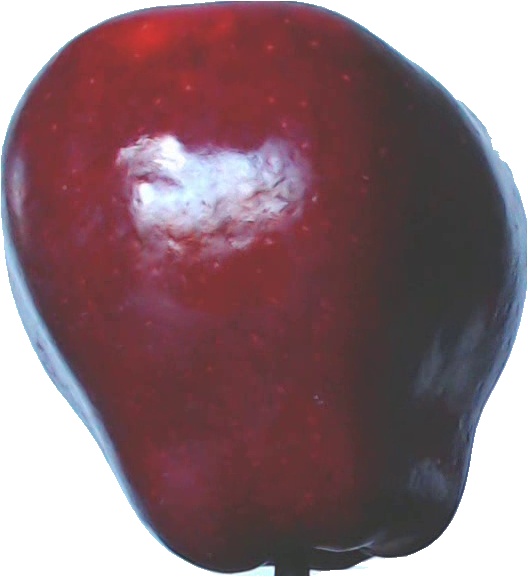
Label: apple_red_delicios_1